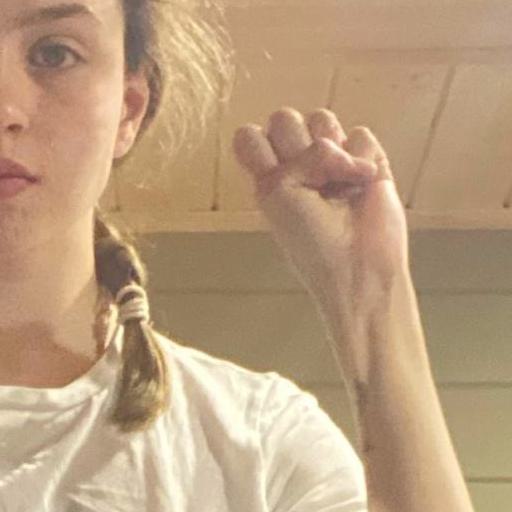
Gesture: fist